Marina Sirtis

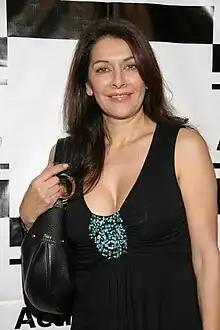
Marina Sirtis at a "Star Trek" Convention, 2008

In 1996, Sirtis starred as a villainous police detective in the British made-for-television film, "Gadgetman". She played a villainess once again when she guest-starred as a race-track owner under investigation following the death of a driver in "" in 1998. The independent film "Paradise Lost", with Sirtis in a starring role, was released in 1999.